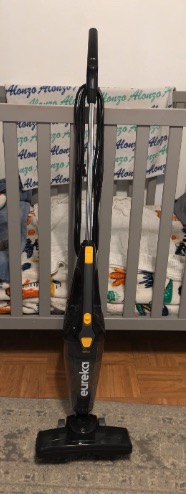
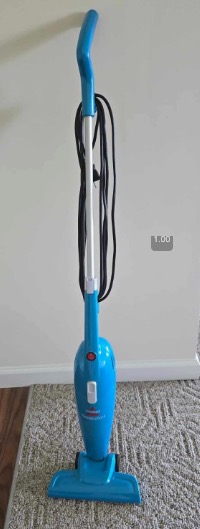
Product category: items_vacuum
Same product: no